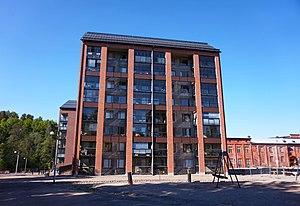
Kangas est une zone résidentielle et d'entreprises du quartier de Tourula à Jyväskylä en Finlande.